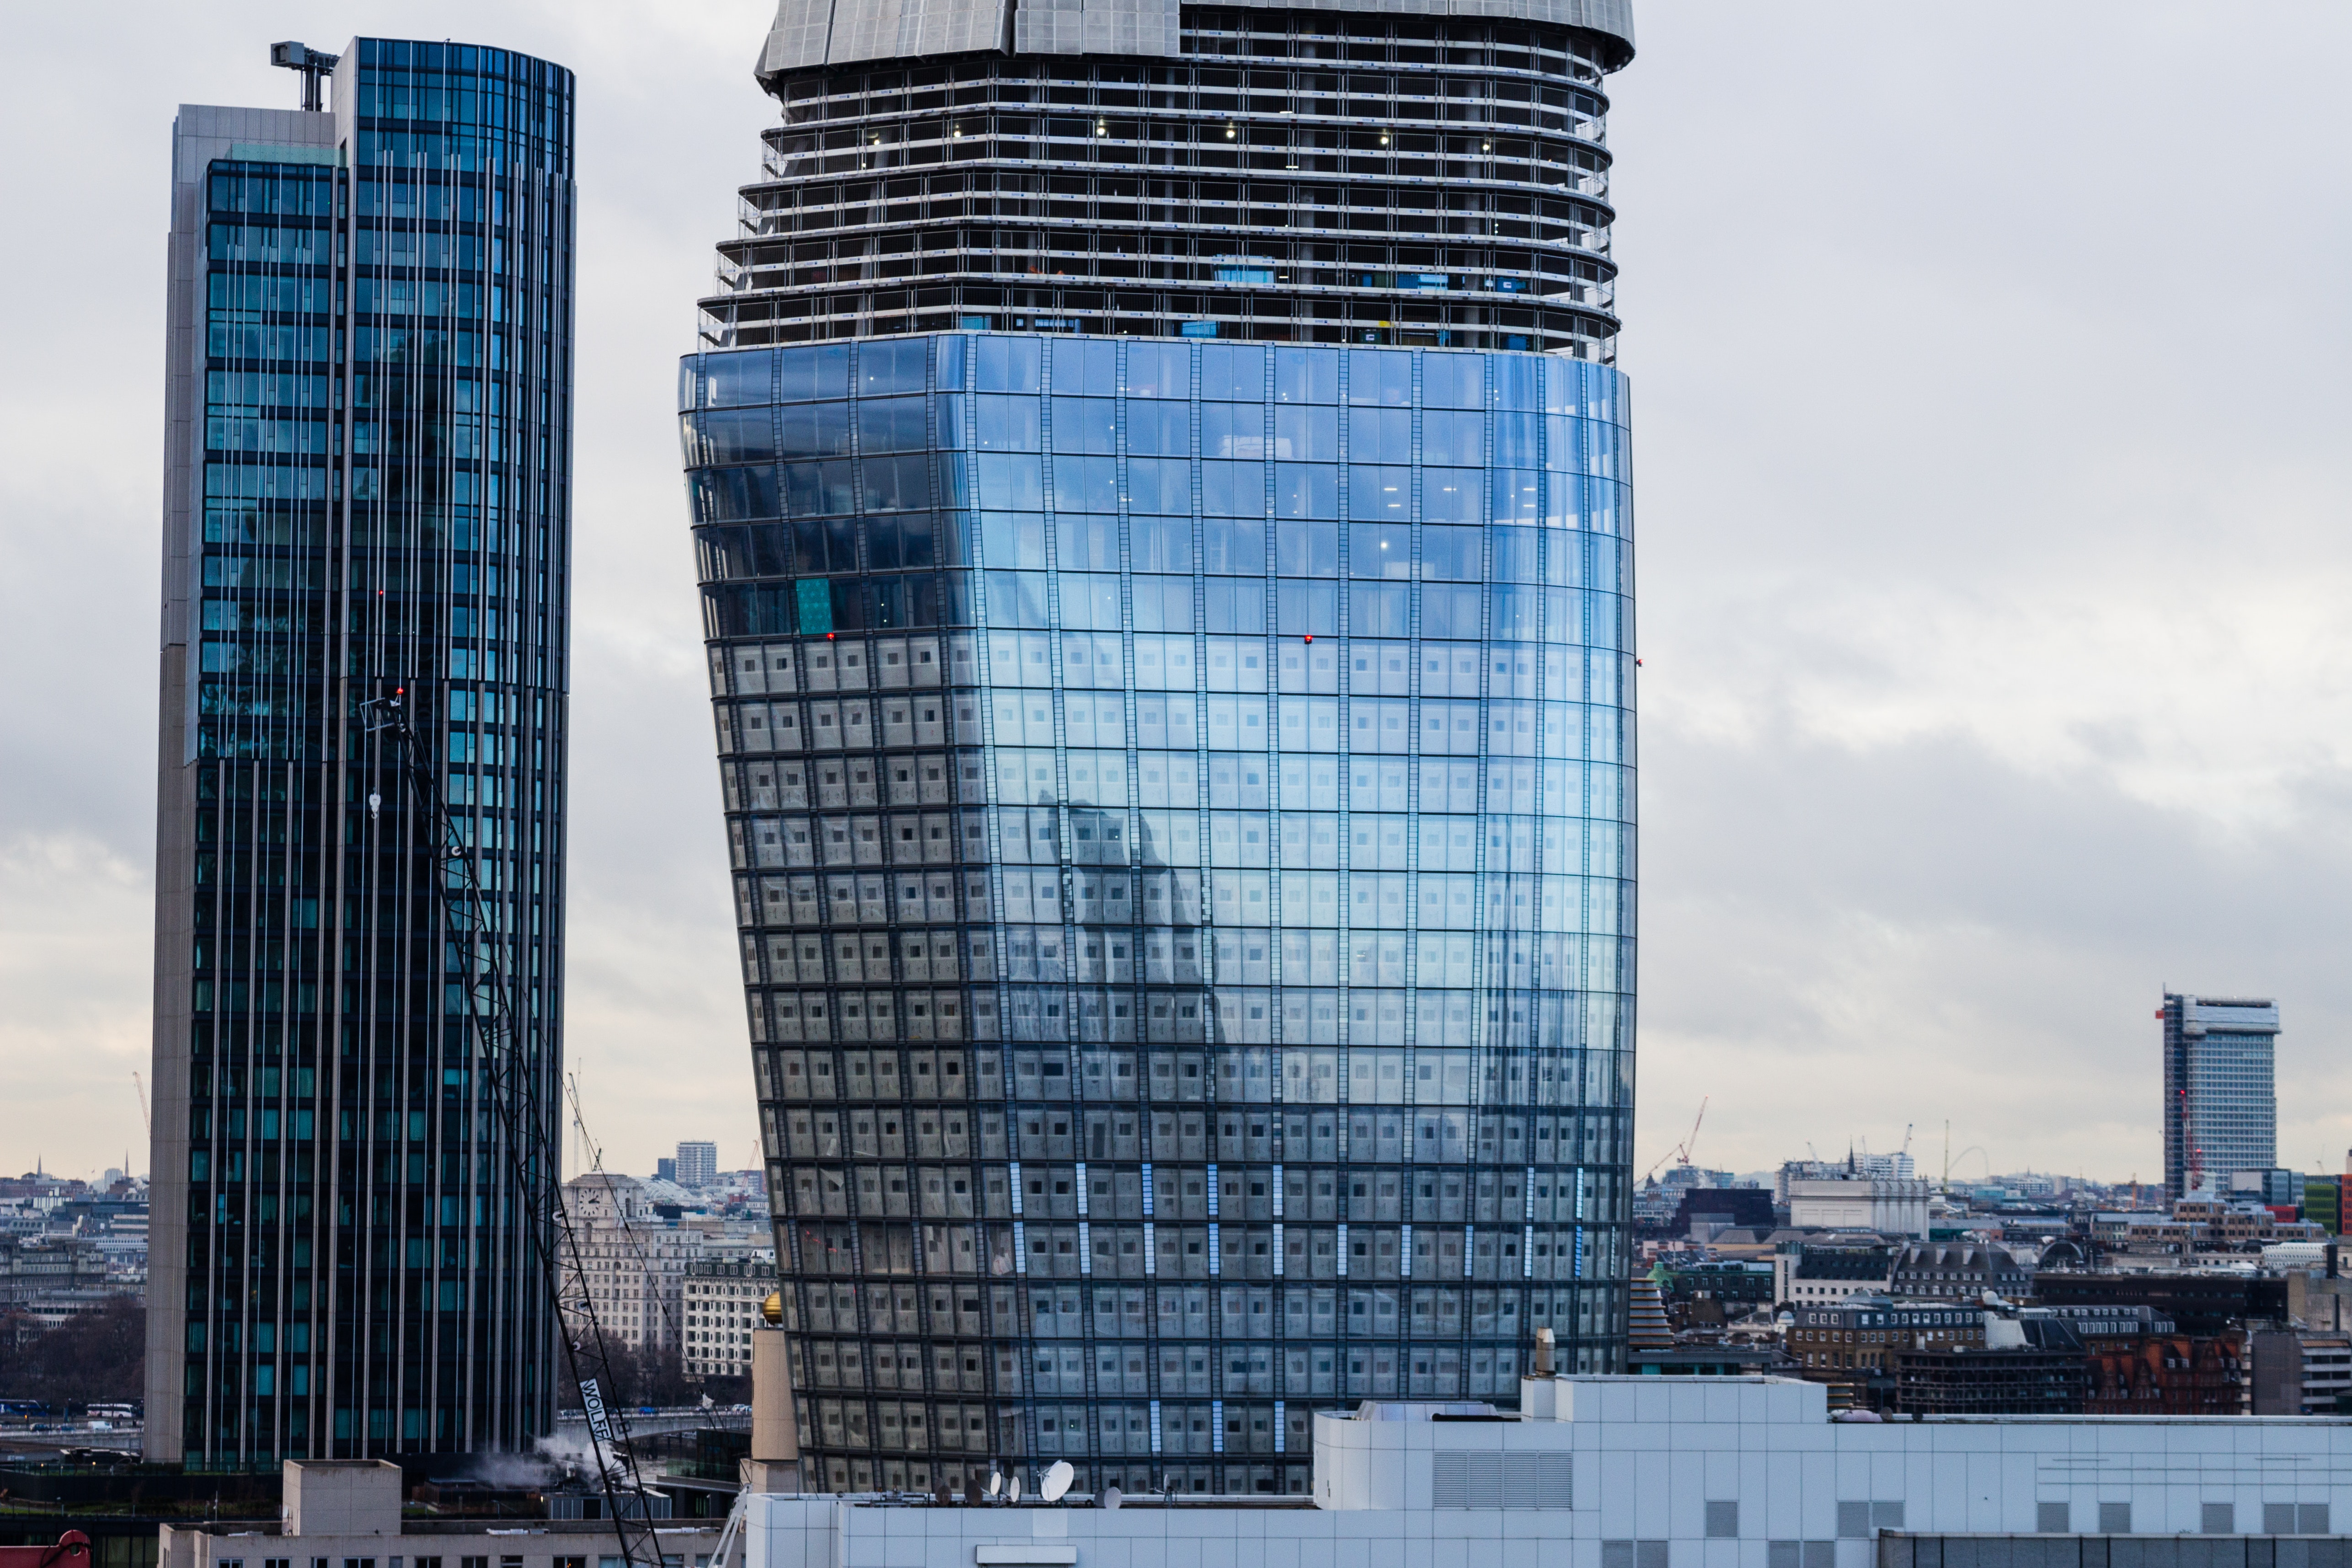
skyscraper, metropolitan area, tower block, city, urban area, building, condominium, architecture, daytime, commercial building, human settlement, tower, metropolis, landmark, corporate headquarters, mixed use, sky, downtown, cityscape, headquarters, real estate, skyline, facade, reflection, urban design